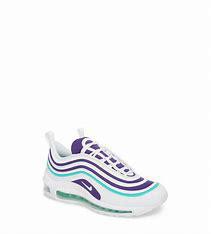
Brand: Nike
Model: Air Max 97 Ultra 17